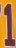
Number: 1